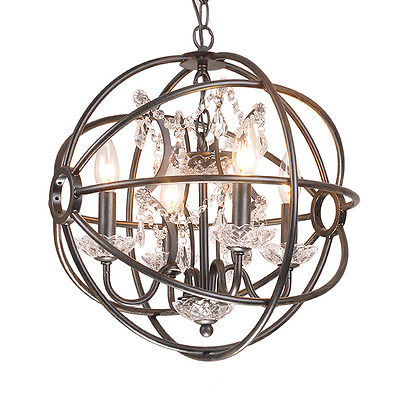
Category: lamp